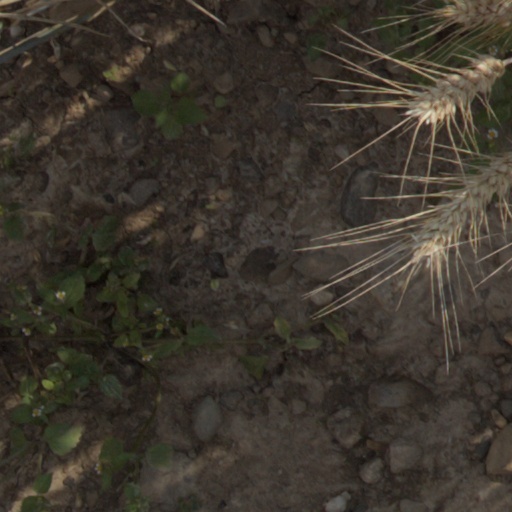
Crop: wheat